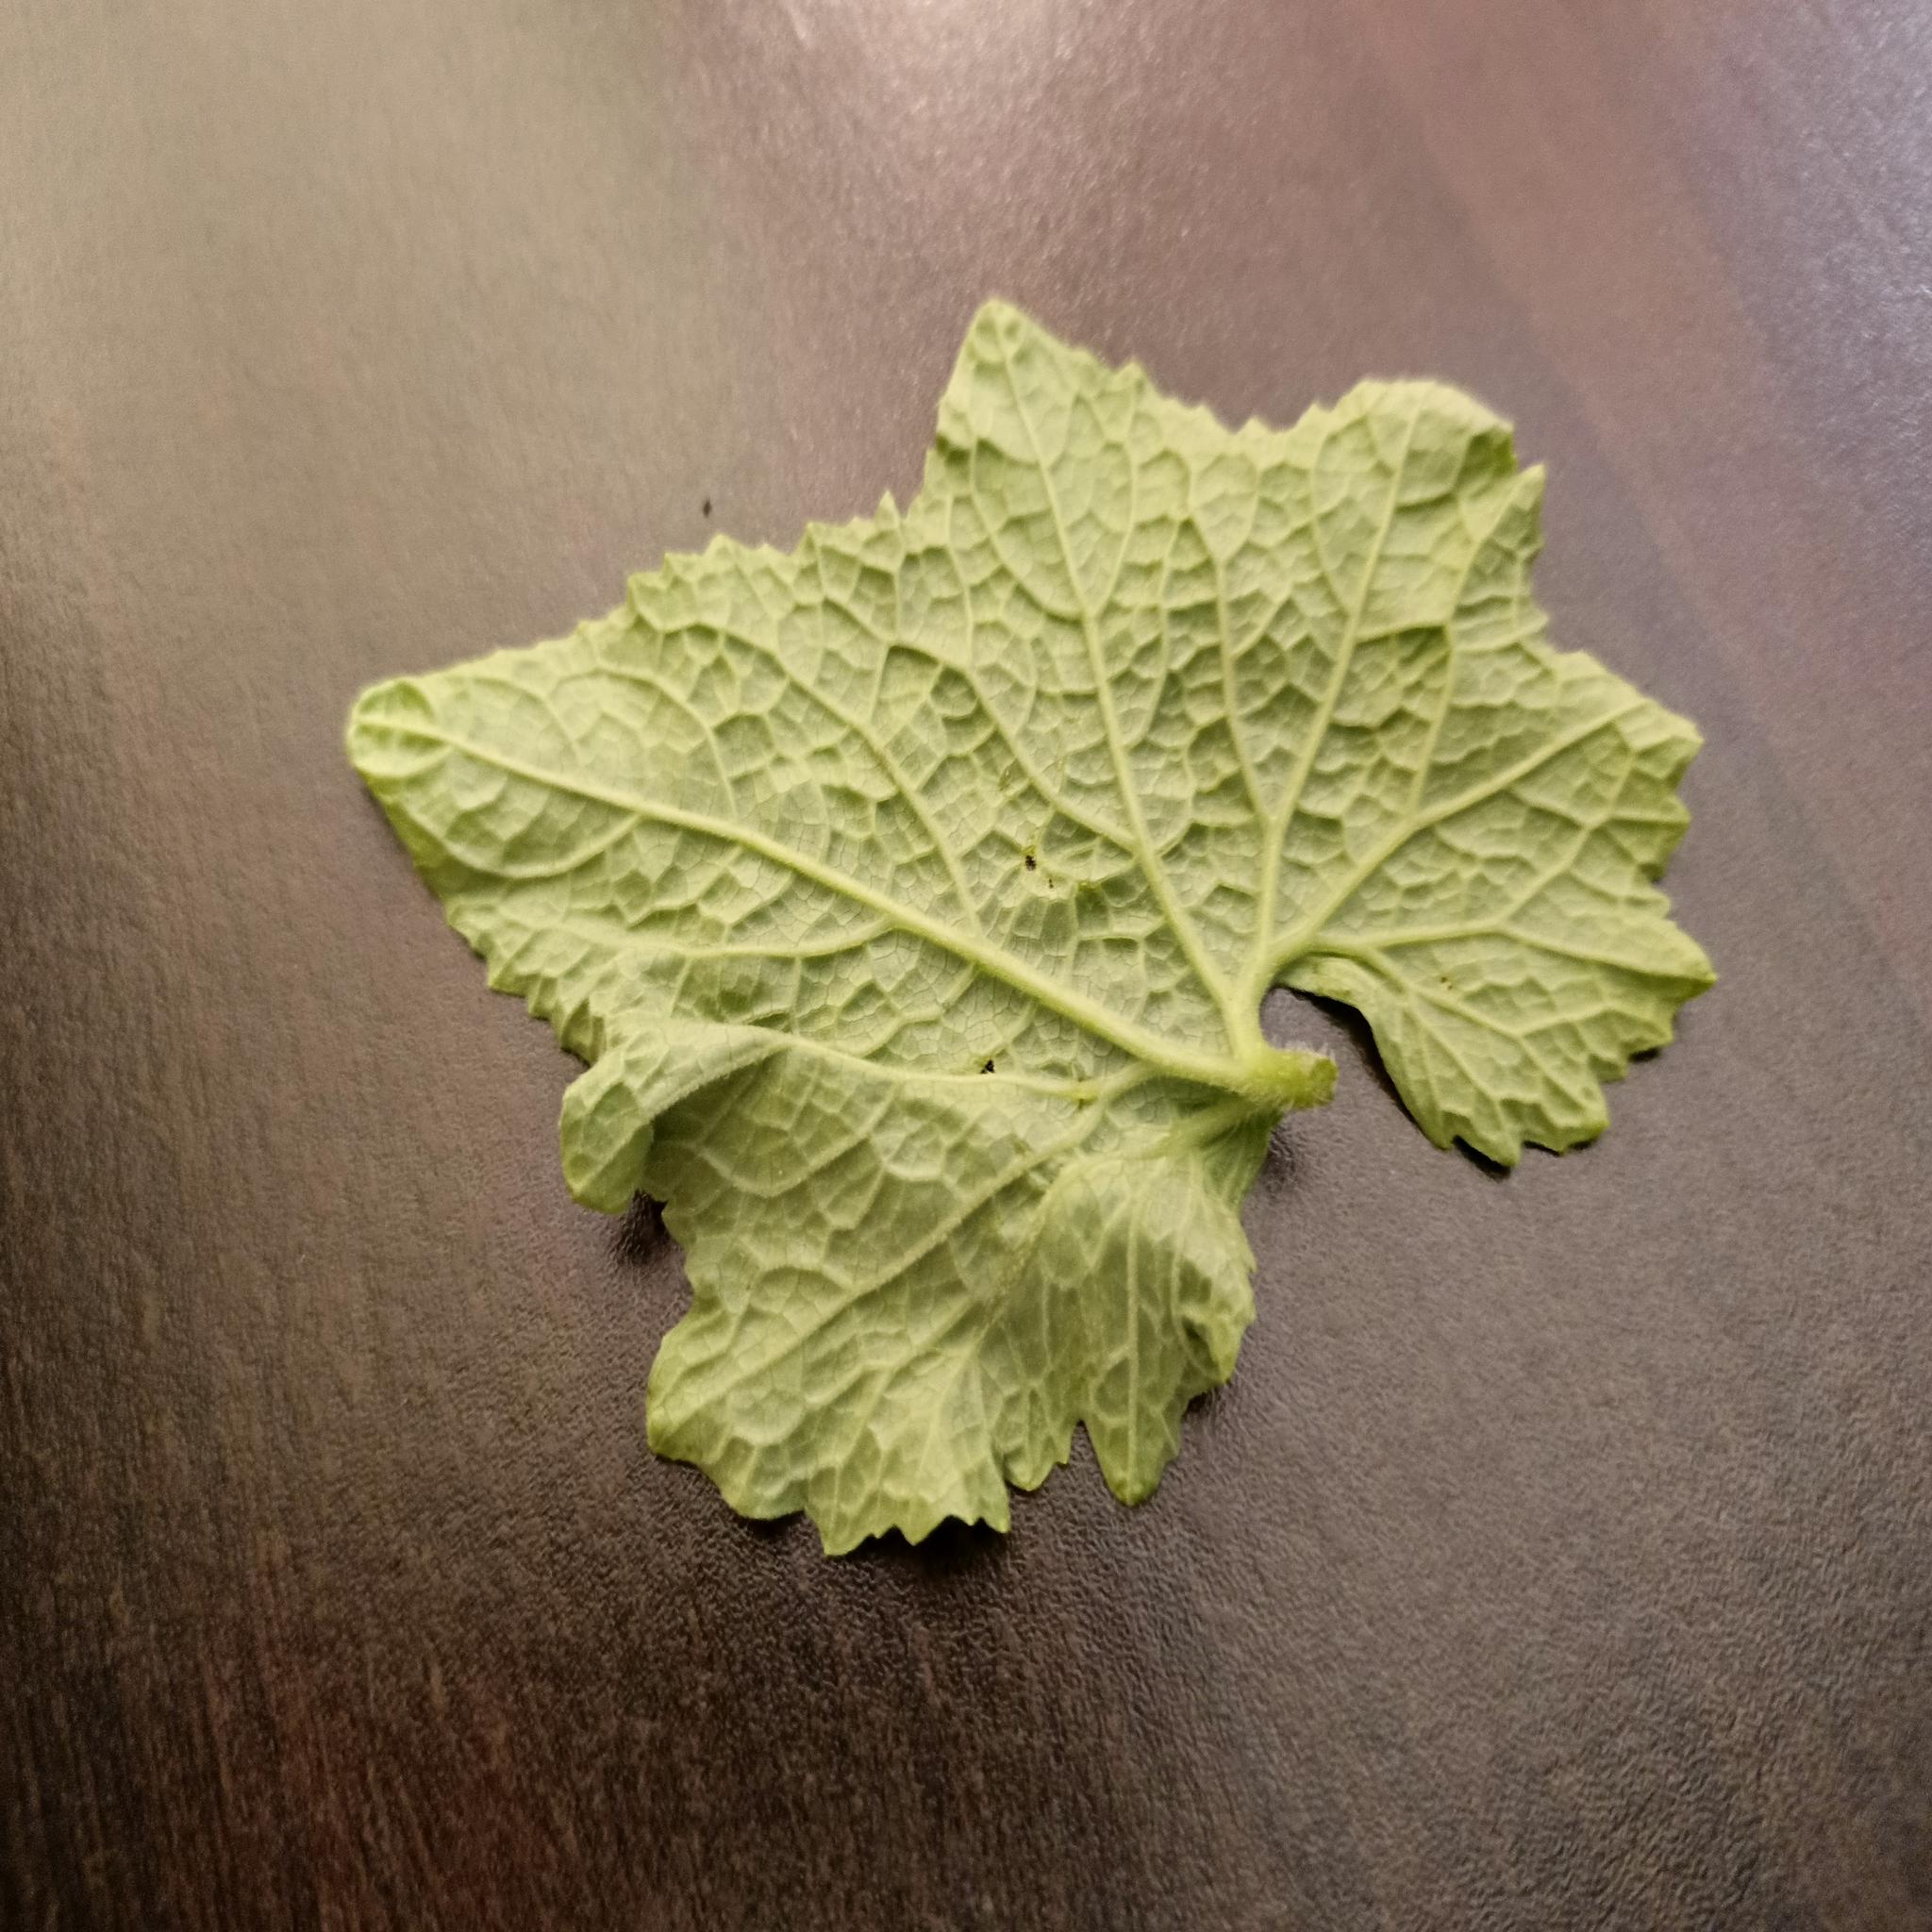
Label: Leaf curl